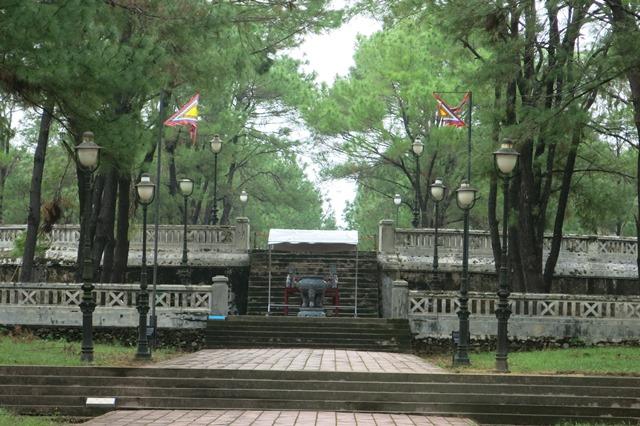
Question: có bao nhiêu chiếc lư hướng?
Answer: có một chiếc lư hương